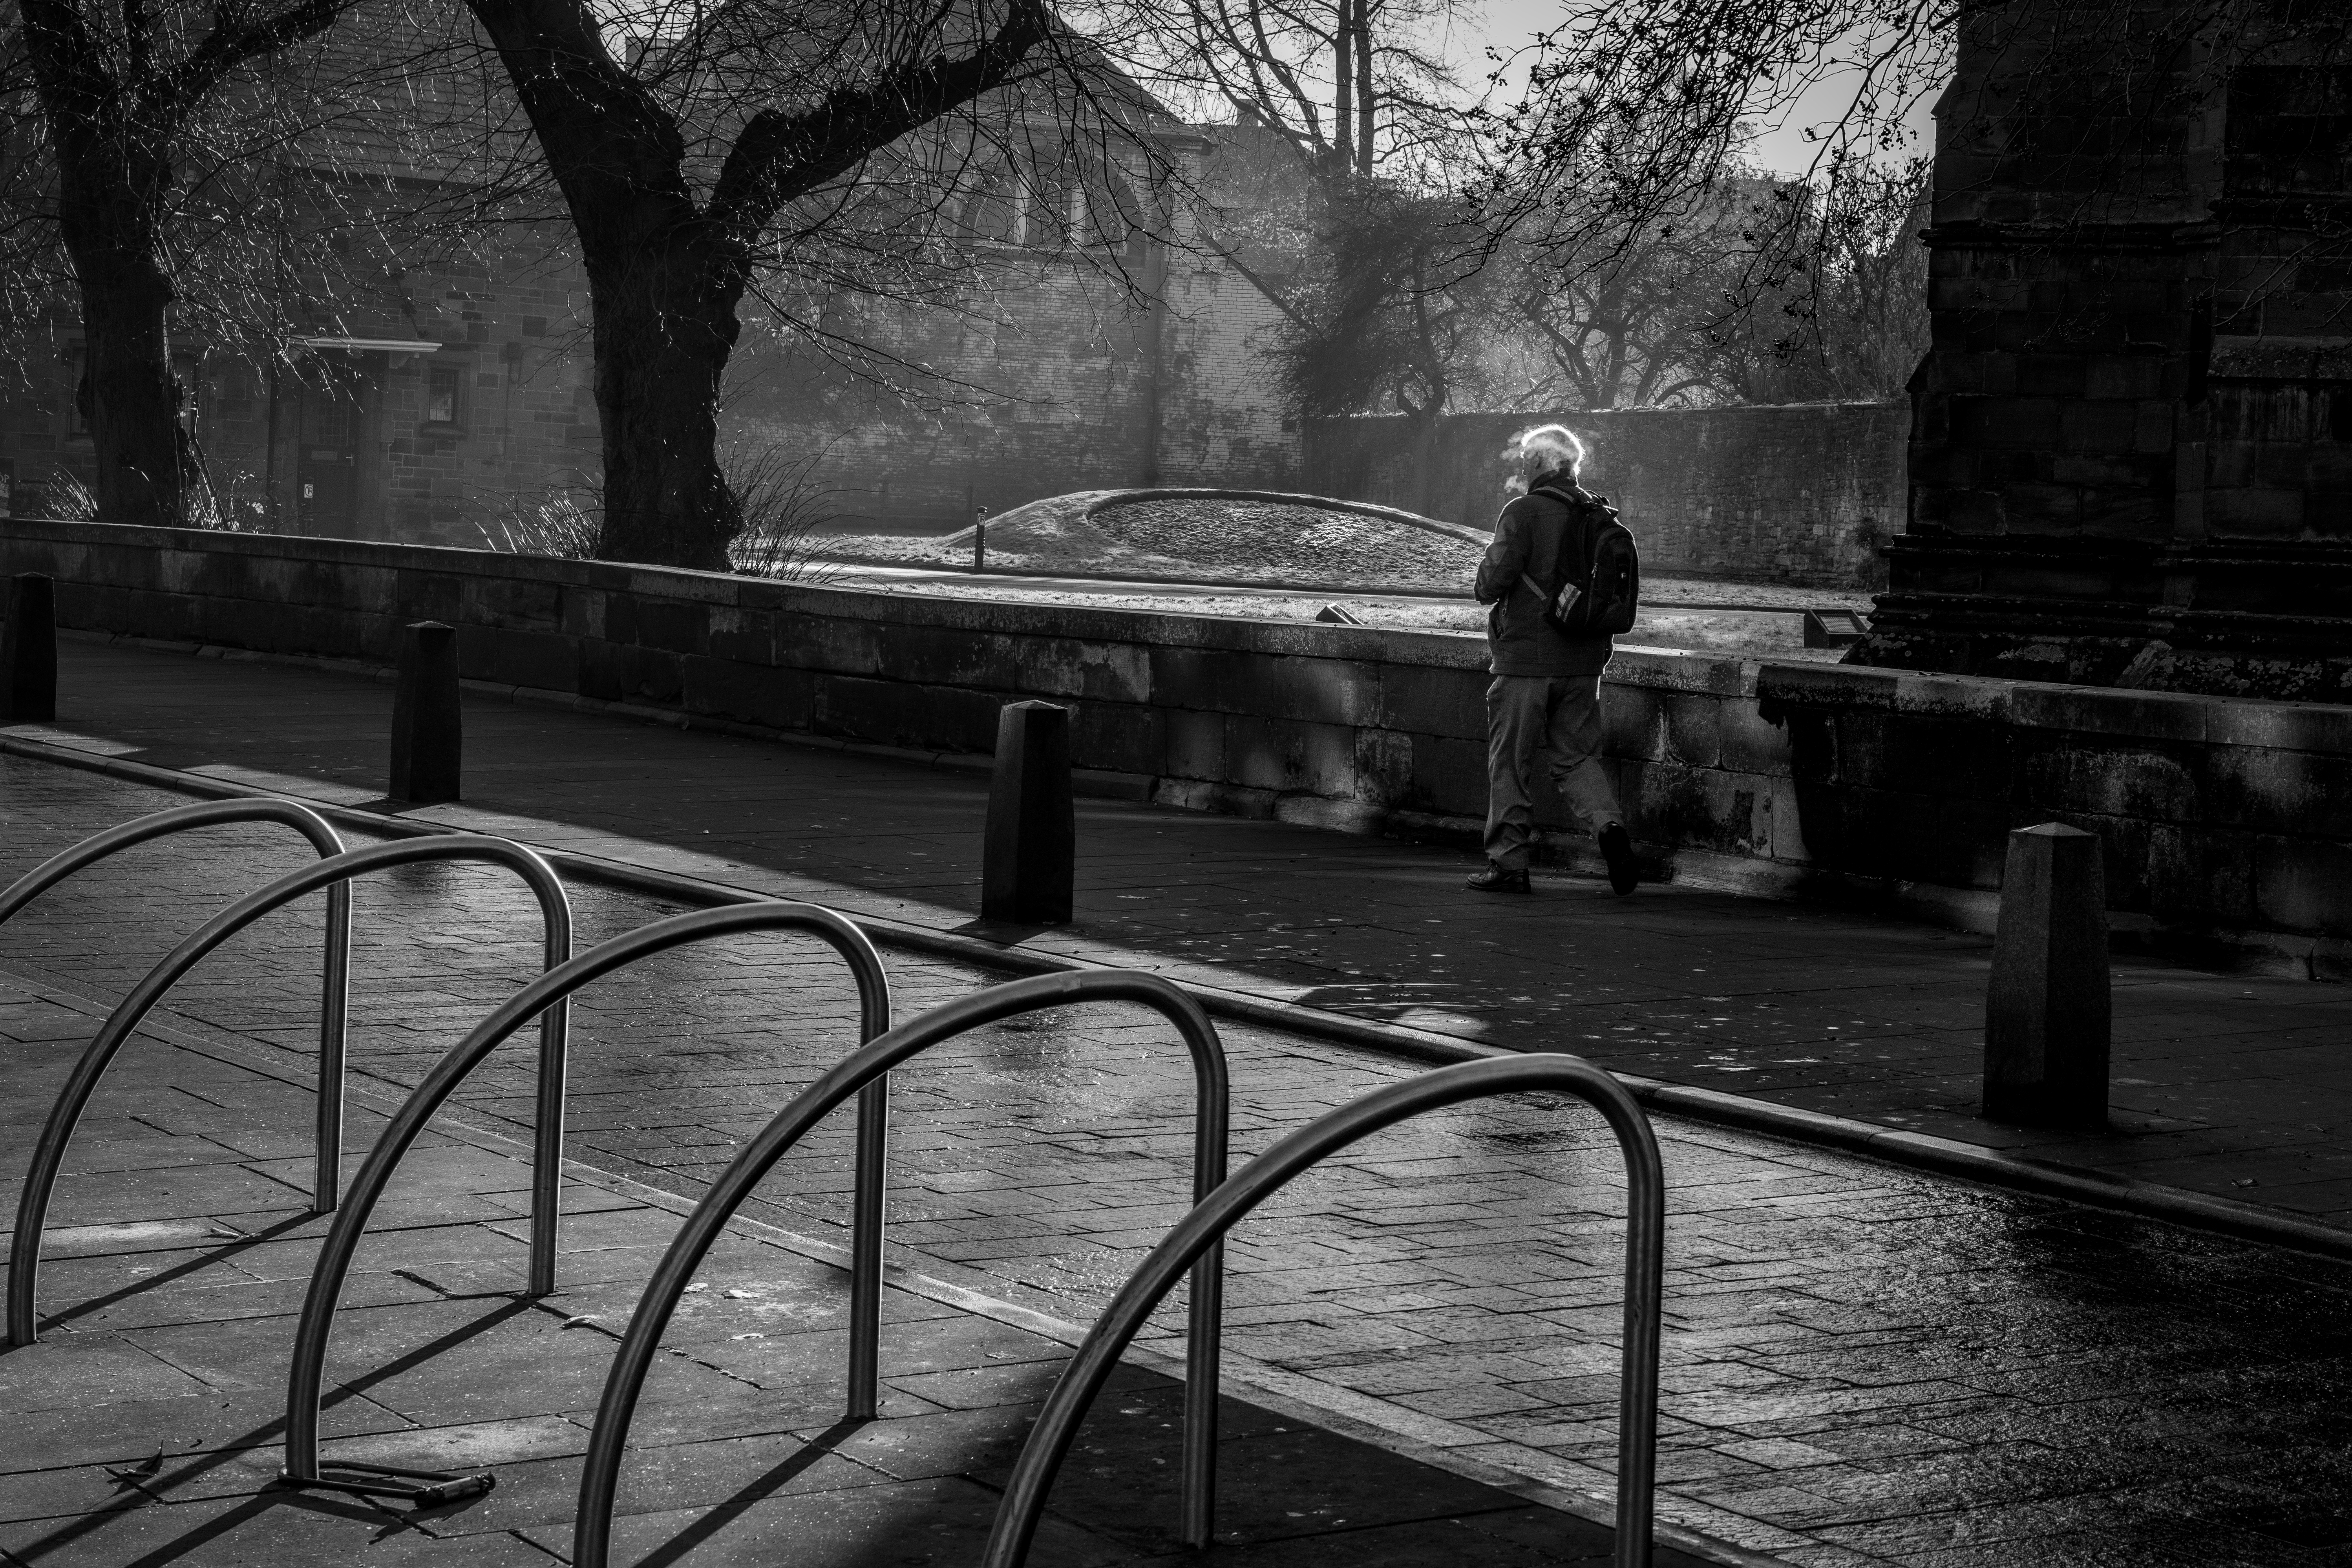
light, black and white, white, street, night, photography, shadow, darkness, black, monochrome, photos, cumbria, streetogs, streetphotography, carlisle, shape, monochrome photography, film noir